1941 Toronto municipal election

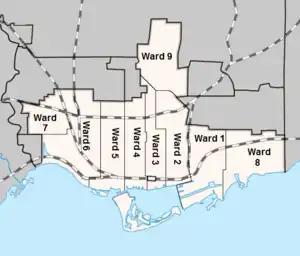
Ward boundaries used in the 1941 election

Ward 1 Alderman Frank M. Johnston died on October 10, 1941, and was not replaced.